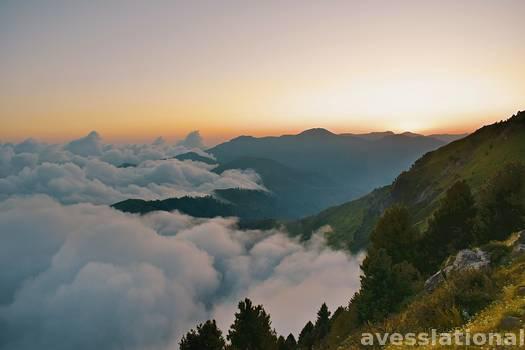
Label: Watermark